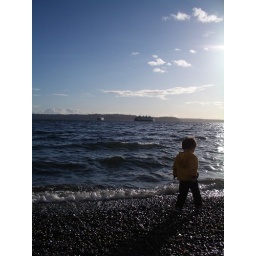
zach throws rocks in the water at the beach at Lincoln Park, while ferrys ferry commuters between the islands and the mainland.